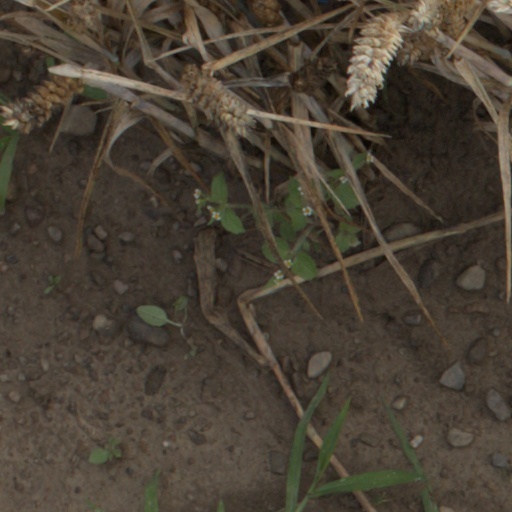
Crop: wheat